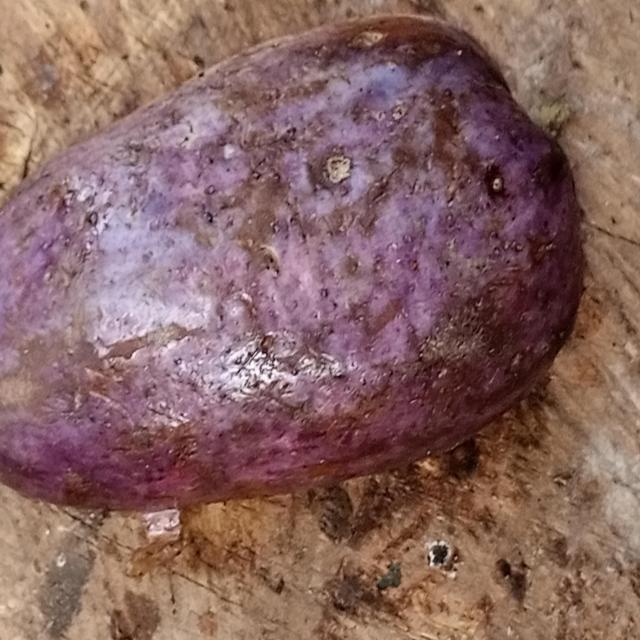
Plum grade: spotted